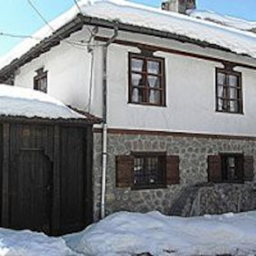
our chalet in the snow